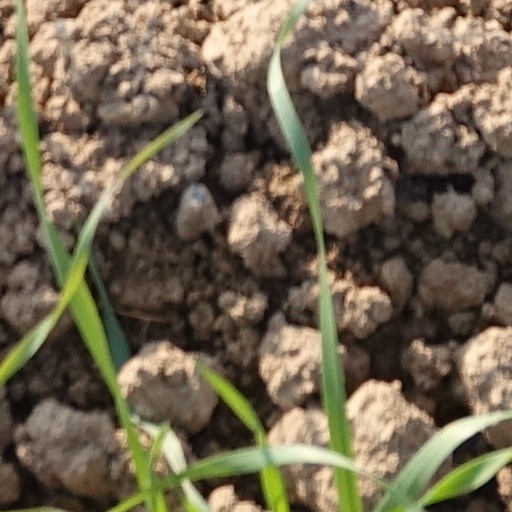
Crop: wheat